Korean War

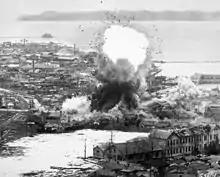
B-26 Invaders bomb logistics depots in Wonsan, North Korea, 1951

On 30 September, Zhou warned the US that China was prepared to intervene if the US crossed the 38th parallel. Zhou attempted to advise KPA commanders on how to conduct a general withdrawal by using the same tactics that allowed Chinese Communist forces to escape Nationalist encirclement campaigns in the 1930s, but KPA commanders did not use these tactics effectively. Bruce Cumings argues, however, that the KPA's rapid withdrawal was strategic, with troops melting into the mountains from where they could launch guerrilla raids on the UN forces spread out on the coasts.